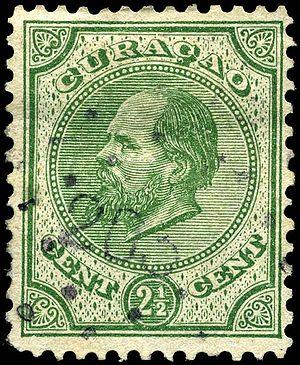
Curaçao \ky.ʁa.so\ est l'une des îles Sous-le-Vent aux Petites Antilles, formant un État autonome au sein du royaume des Pays-Bas depuis la dissolution de la fédération des Antilles néerlandaises le 10 octobre 2010. Elle compte 158 040 habitants pour une superficie de 444 km². Sa capitale est Willemstad et son code est ISO 3166-1 alpha-2 « CW ».